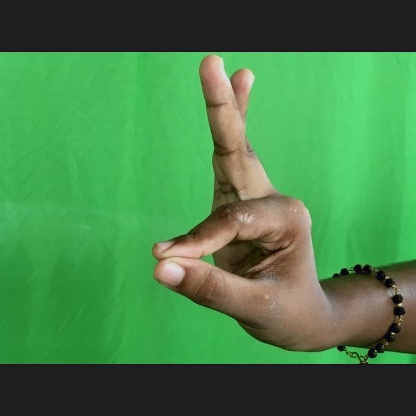
Mudra: Hamsasyam